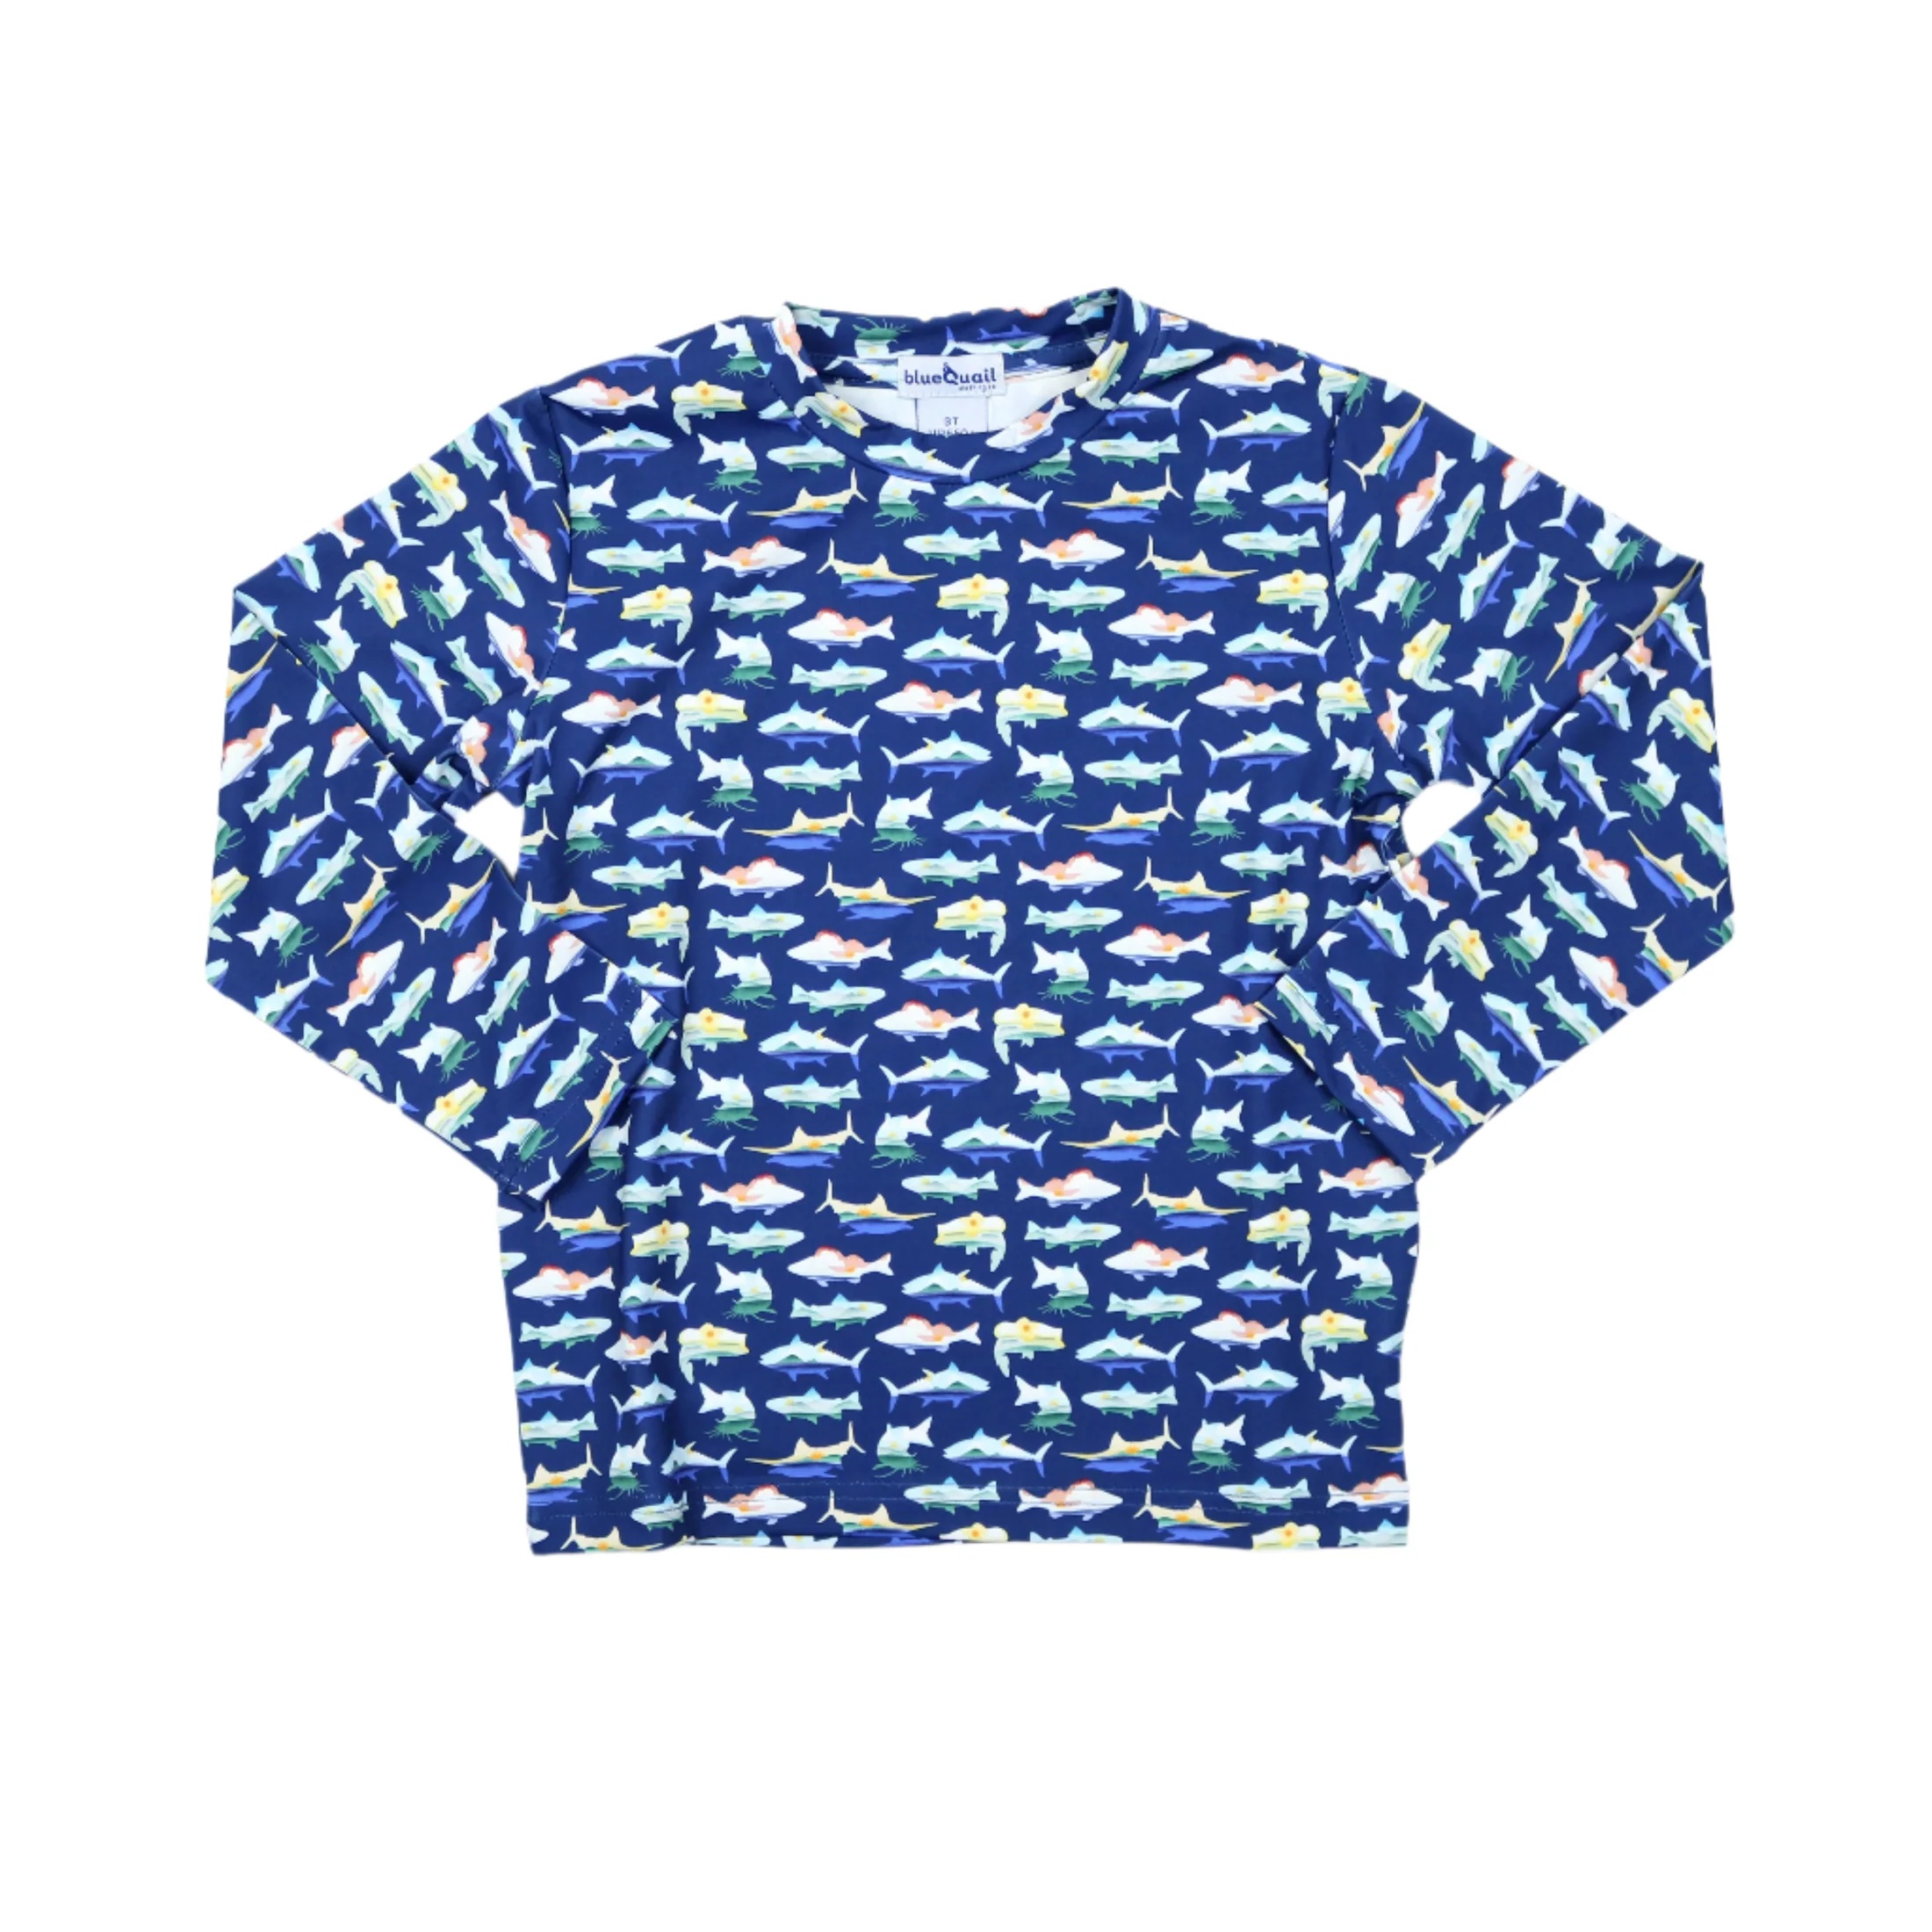
Catch of the Day
The Catch of the Day Performance Tee by BlueQuail is a reel-y fun favorite for active boys who love the water. Covered in colorful fish with scenic prints, this long sleeve tee offers UPF 50+ sun protection, quick-dry comfort, and plenty of stretch for outdoor play. A great choice for beach trips, boat rides, or birthday gifting.
Brand: Blueberi Pearl
Category: Apparel & Accessories > Clothing > Baby & Toddler Clothing > Baby & Toddler Tops > T-Shirts